NZ Post

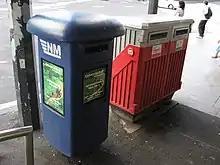
Since the deregulation of the postal sector, different postal operators can install mail collection boxes in New Zealand's streets.

The Postal Services Act 1998, passed by a National-New Zealand First coalition government, repealed the 1987 Act. The new law provides for any person to become a registered postal operator by applying to the Ministry of Economic Development (now Ministry of Business, Innovation and Employment). Registration as a postal operator is compulsory for letters with postage less than 80 cents. Despite the Act, government regulation of the company still requires it to maintain certain minimum service levels, such as frequency of delivery.